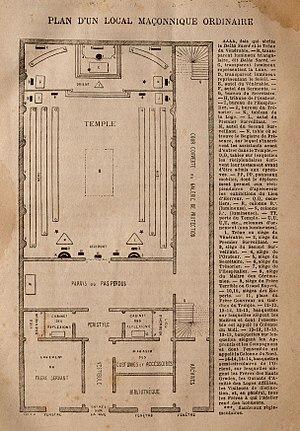
Une des gravures du document de Léo Taxil, Les Mystères de la Franc-Maçonnerie, Paris, 1886.